Ollaberry

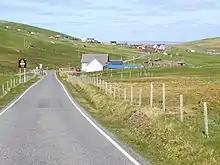
Road approaching Ollaberry

Ollaberry is situated within the parish of Northmaven in the Northmavine area of the Mainland of the Shetland Islands. Ollaberry was formerly a separate parish but united with Northmaven in the 16th century. By road, Ollaberry is north of Brae and east-northeast of Hillswick. It lies on Ollaberry Bay on the west shore of Yell Sound, with the island of Lamba about to the east. There is a small beach and pier at Ollaberry, and a steep cliff falling to the sea to the northeast of the settlement.